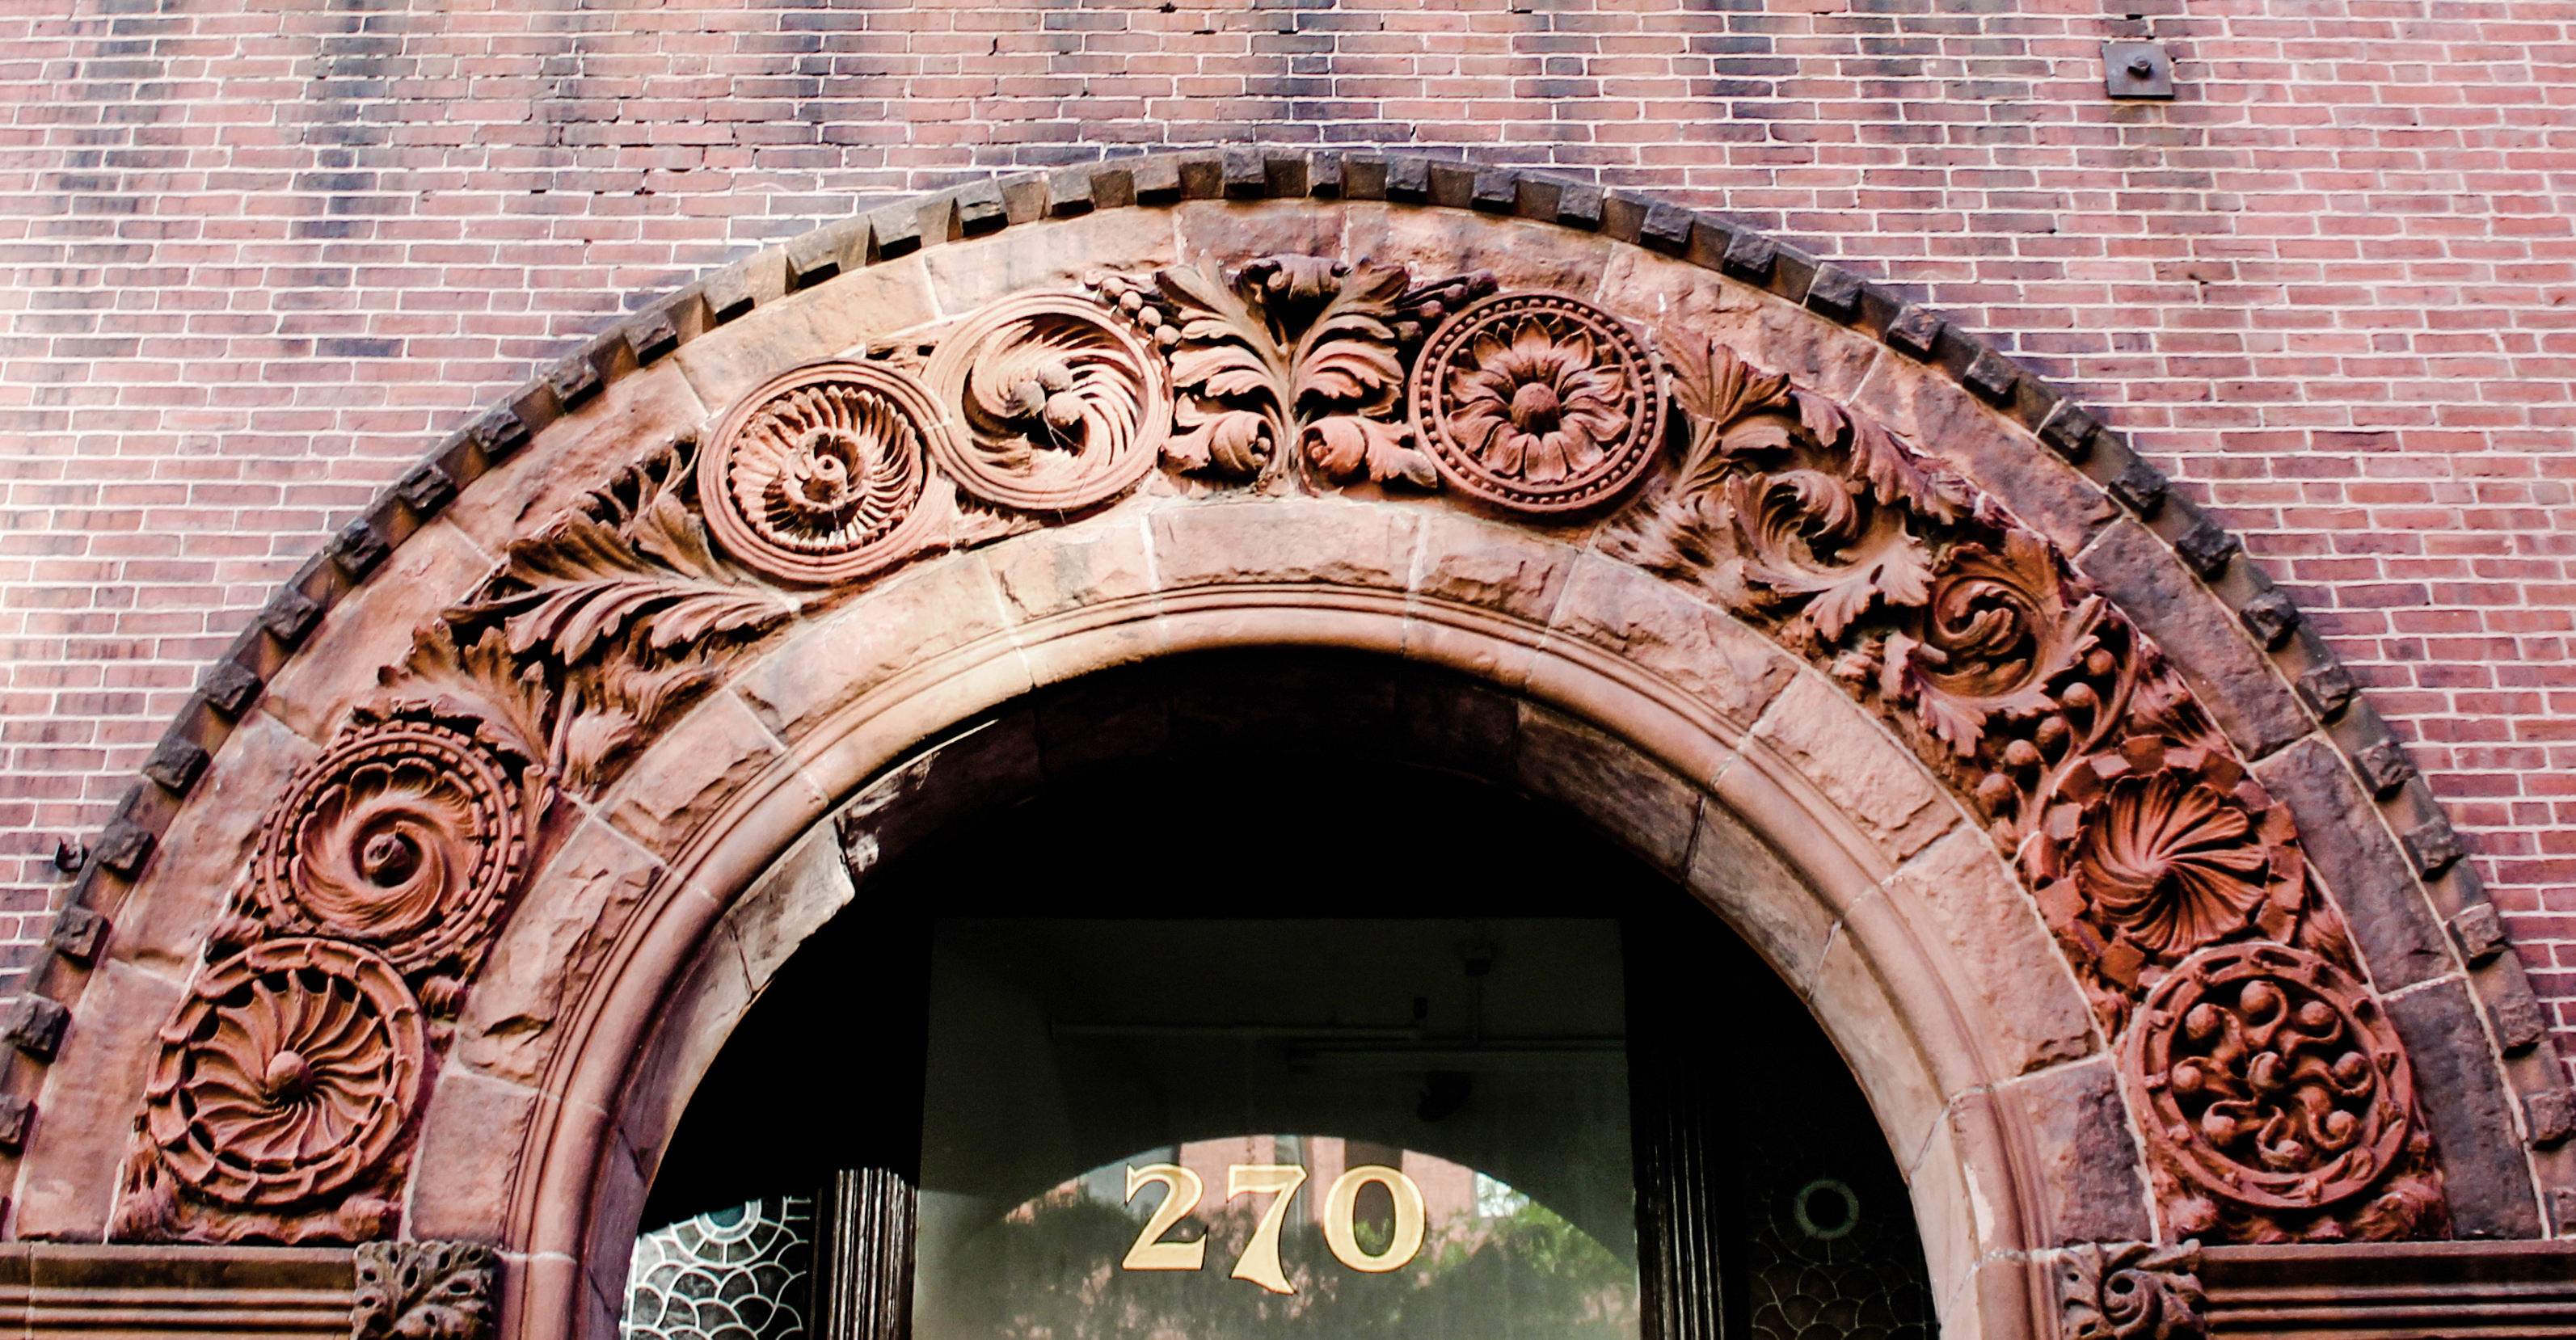
arch, architecture, holy places, stone carving, building, brickwork, door, facade, carving, brick, medieval architecture, historic site, symmetry, art